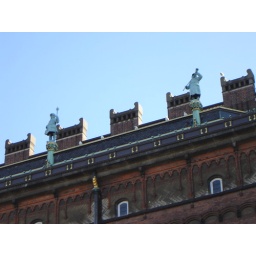
roof of a building in the square